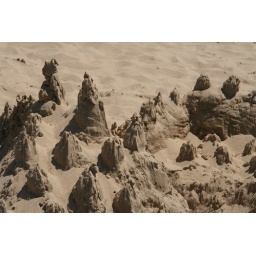
Sand sculptures at a sand sculpture building competition at the beach in Grand Haven.